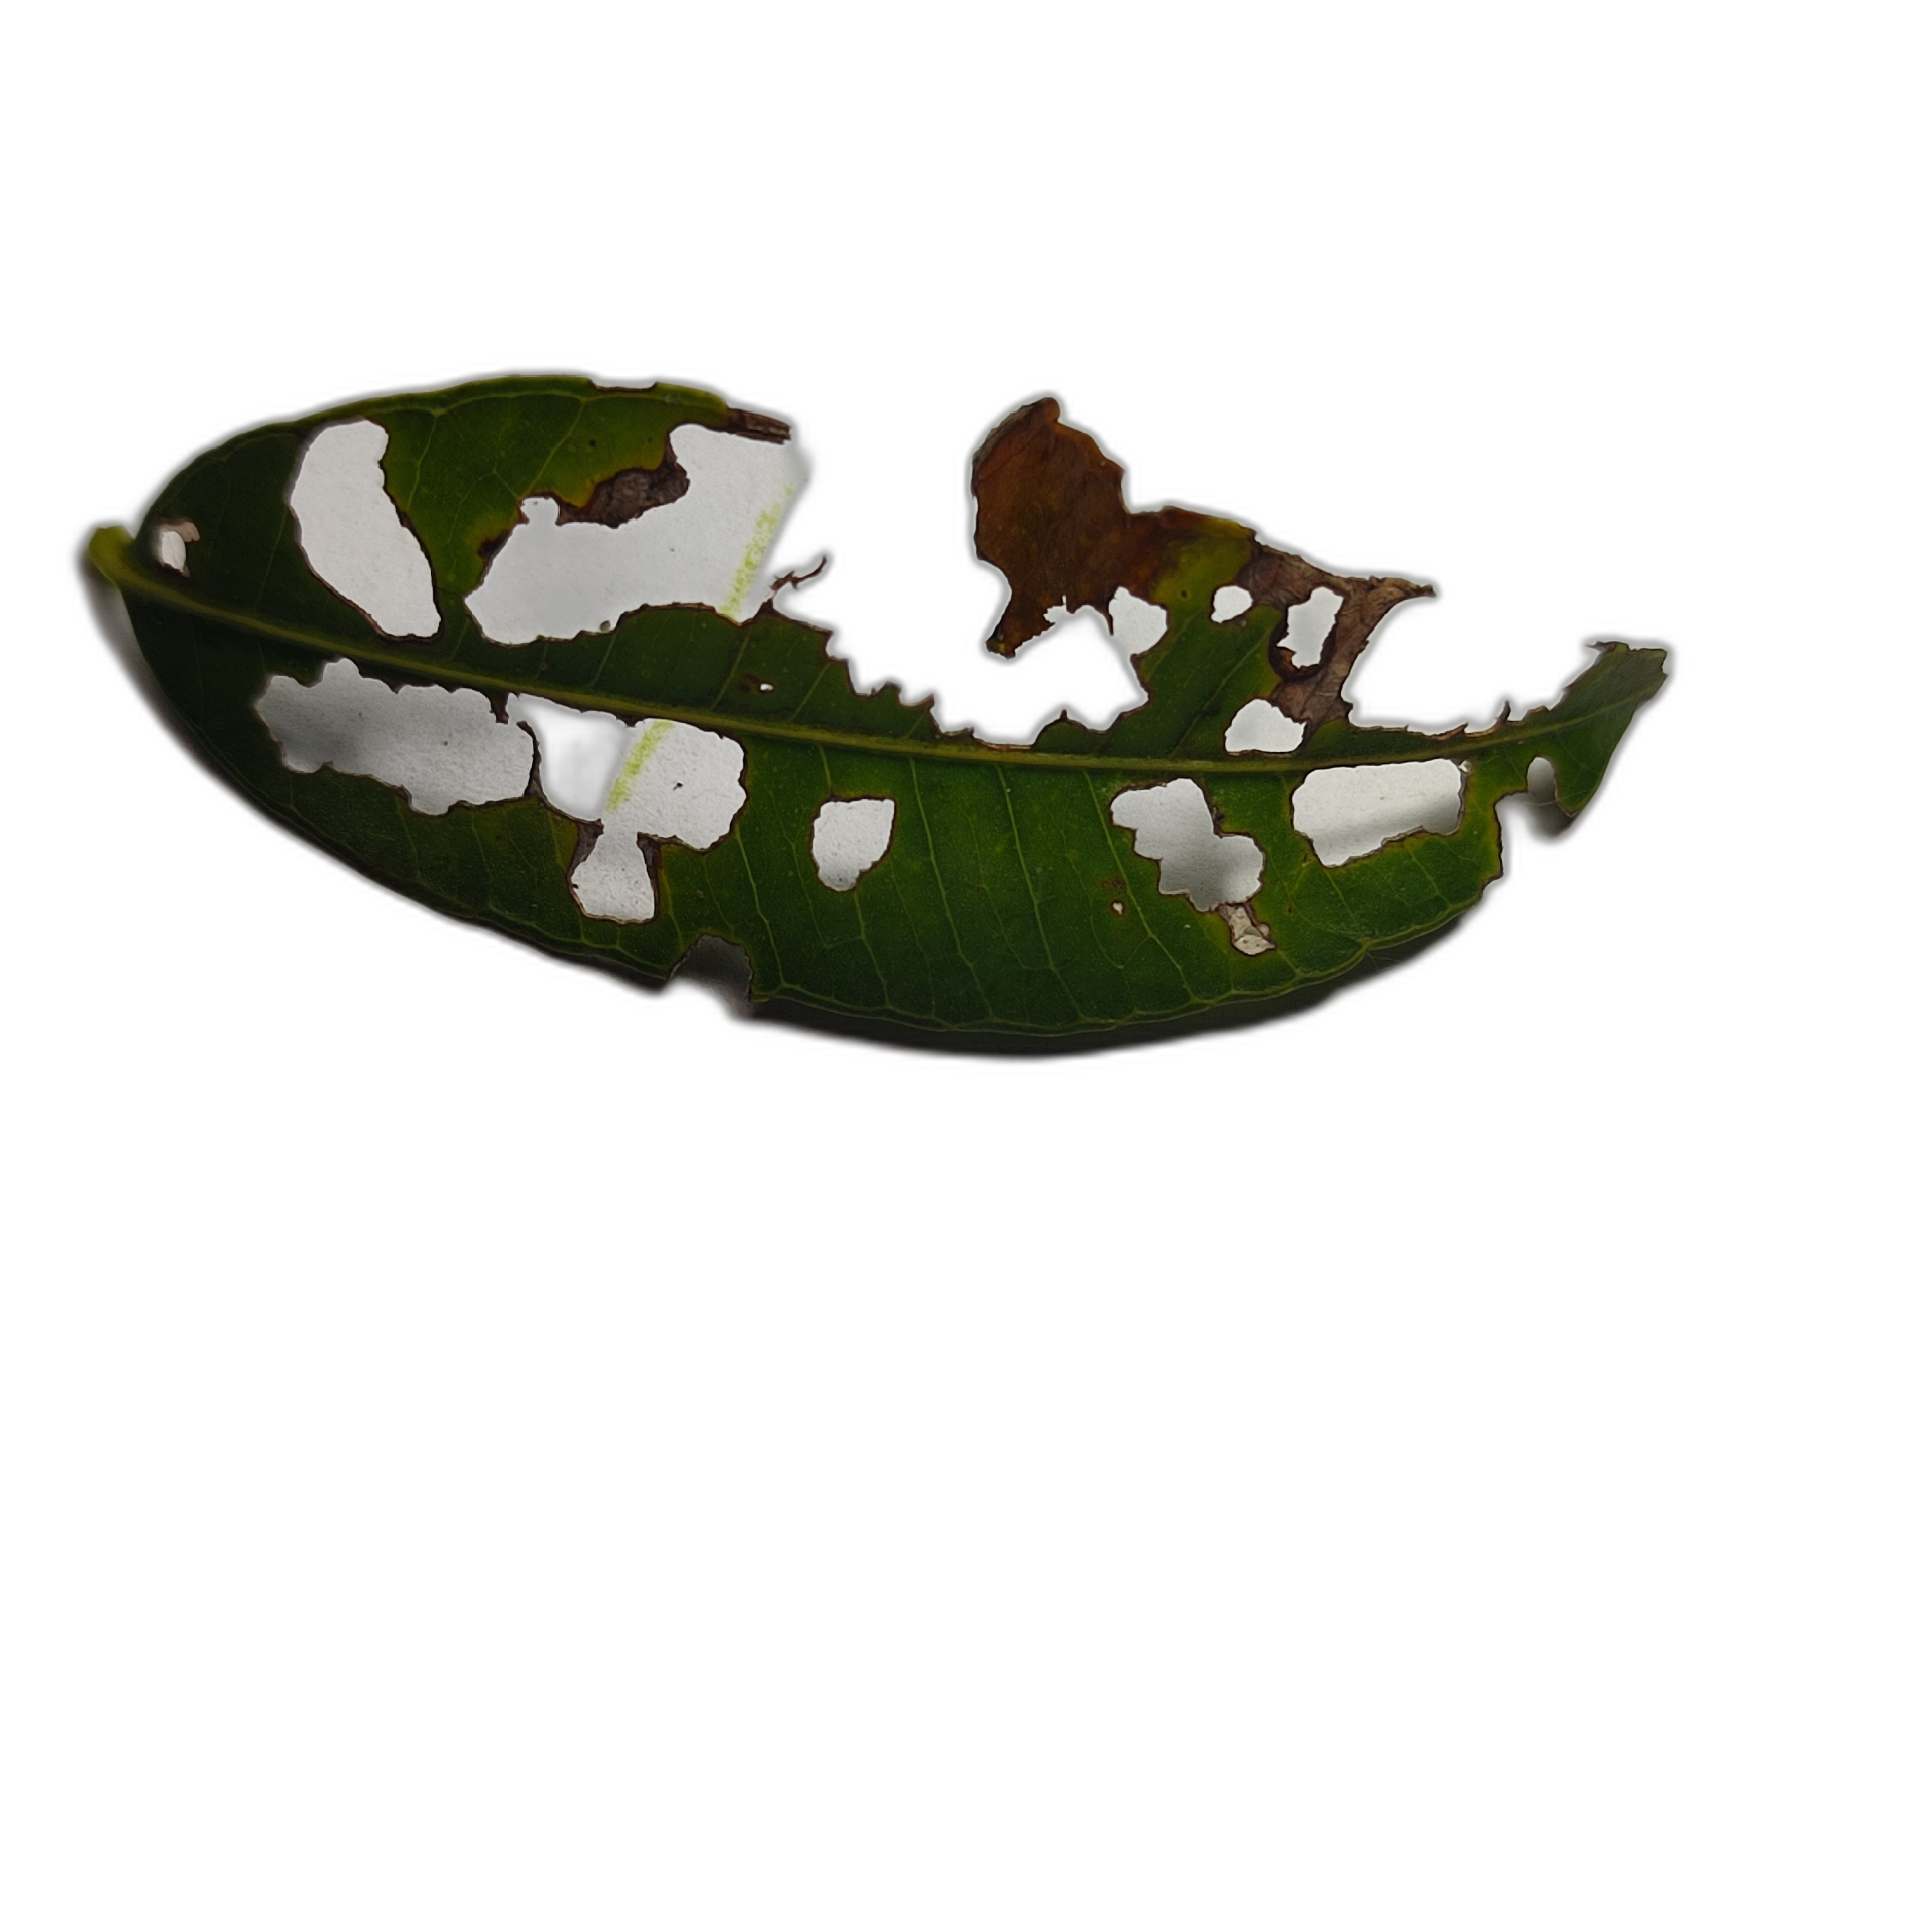
Label: not_healthy